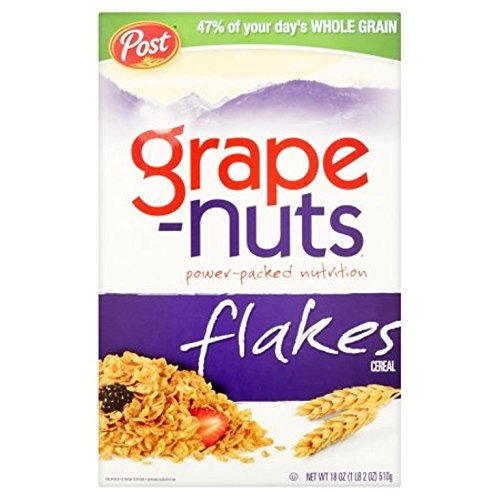
Item Name: Post Grape Nuts Flakes, 18 Ounce (Pack of 12)
Bullet Point: Good for your heart Natural source of antioxidants
Value: 216.0
Unit: oz

Price: 92.765